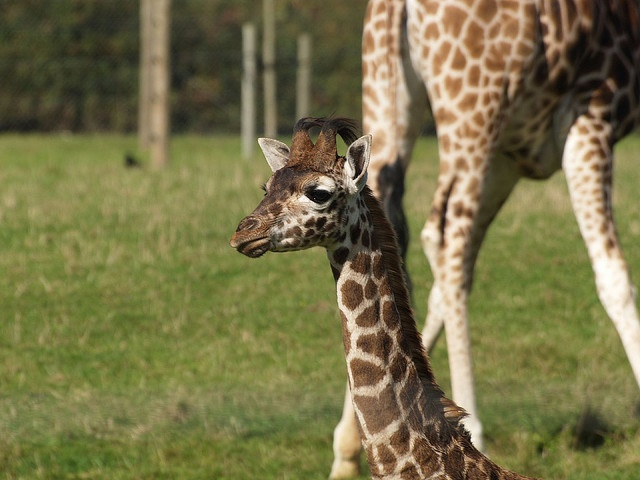
a close up of a giraffe in a field
A baby giraffe standing next to an adult giraffe.
a baby giraffe walks in front of an adult giraffe
The baby giraffe is standing a bigger giraffe.
Two giraffes grazing on a field with grass